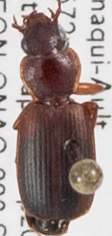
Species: Cymindis planipennis
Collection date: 2018-09-25
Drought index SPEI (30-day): -2.09
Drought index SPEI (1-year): -2.09
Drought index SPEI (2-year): -0.926